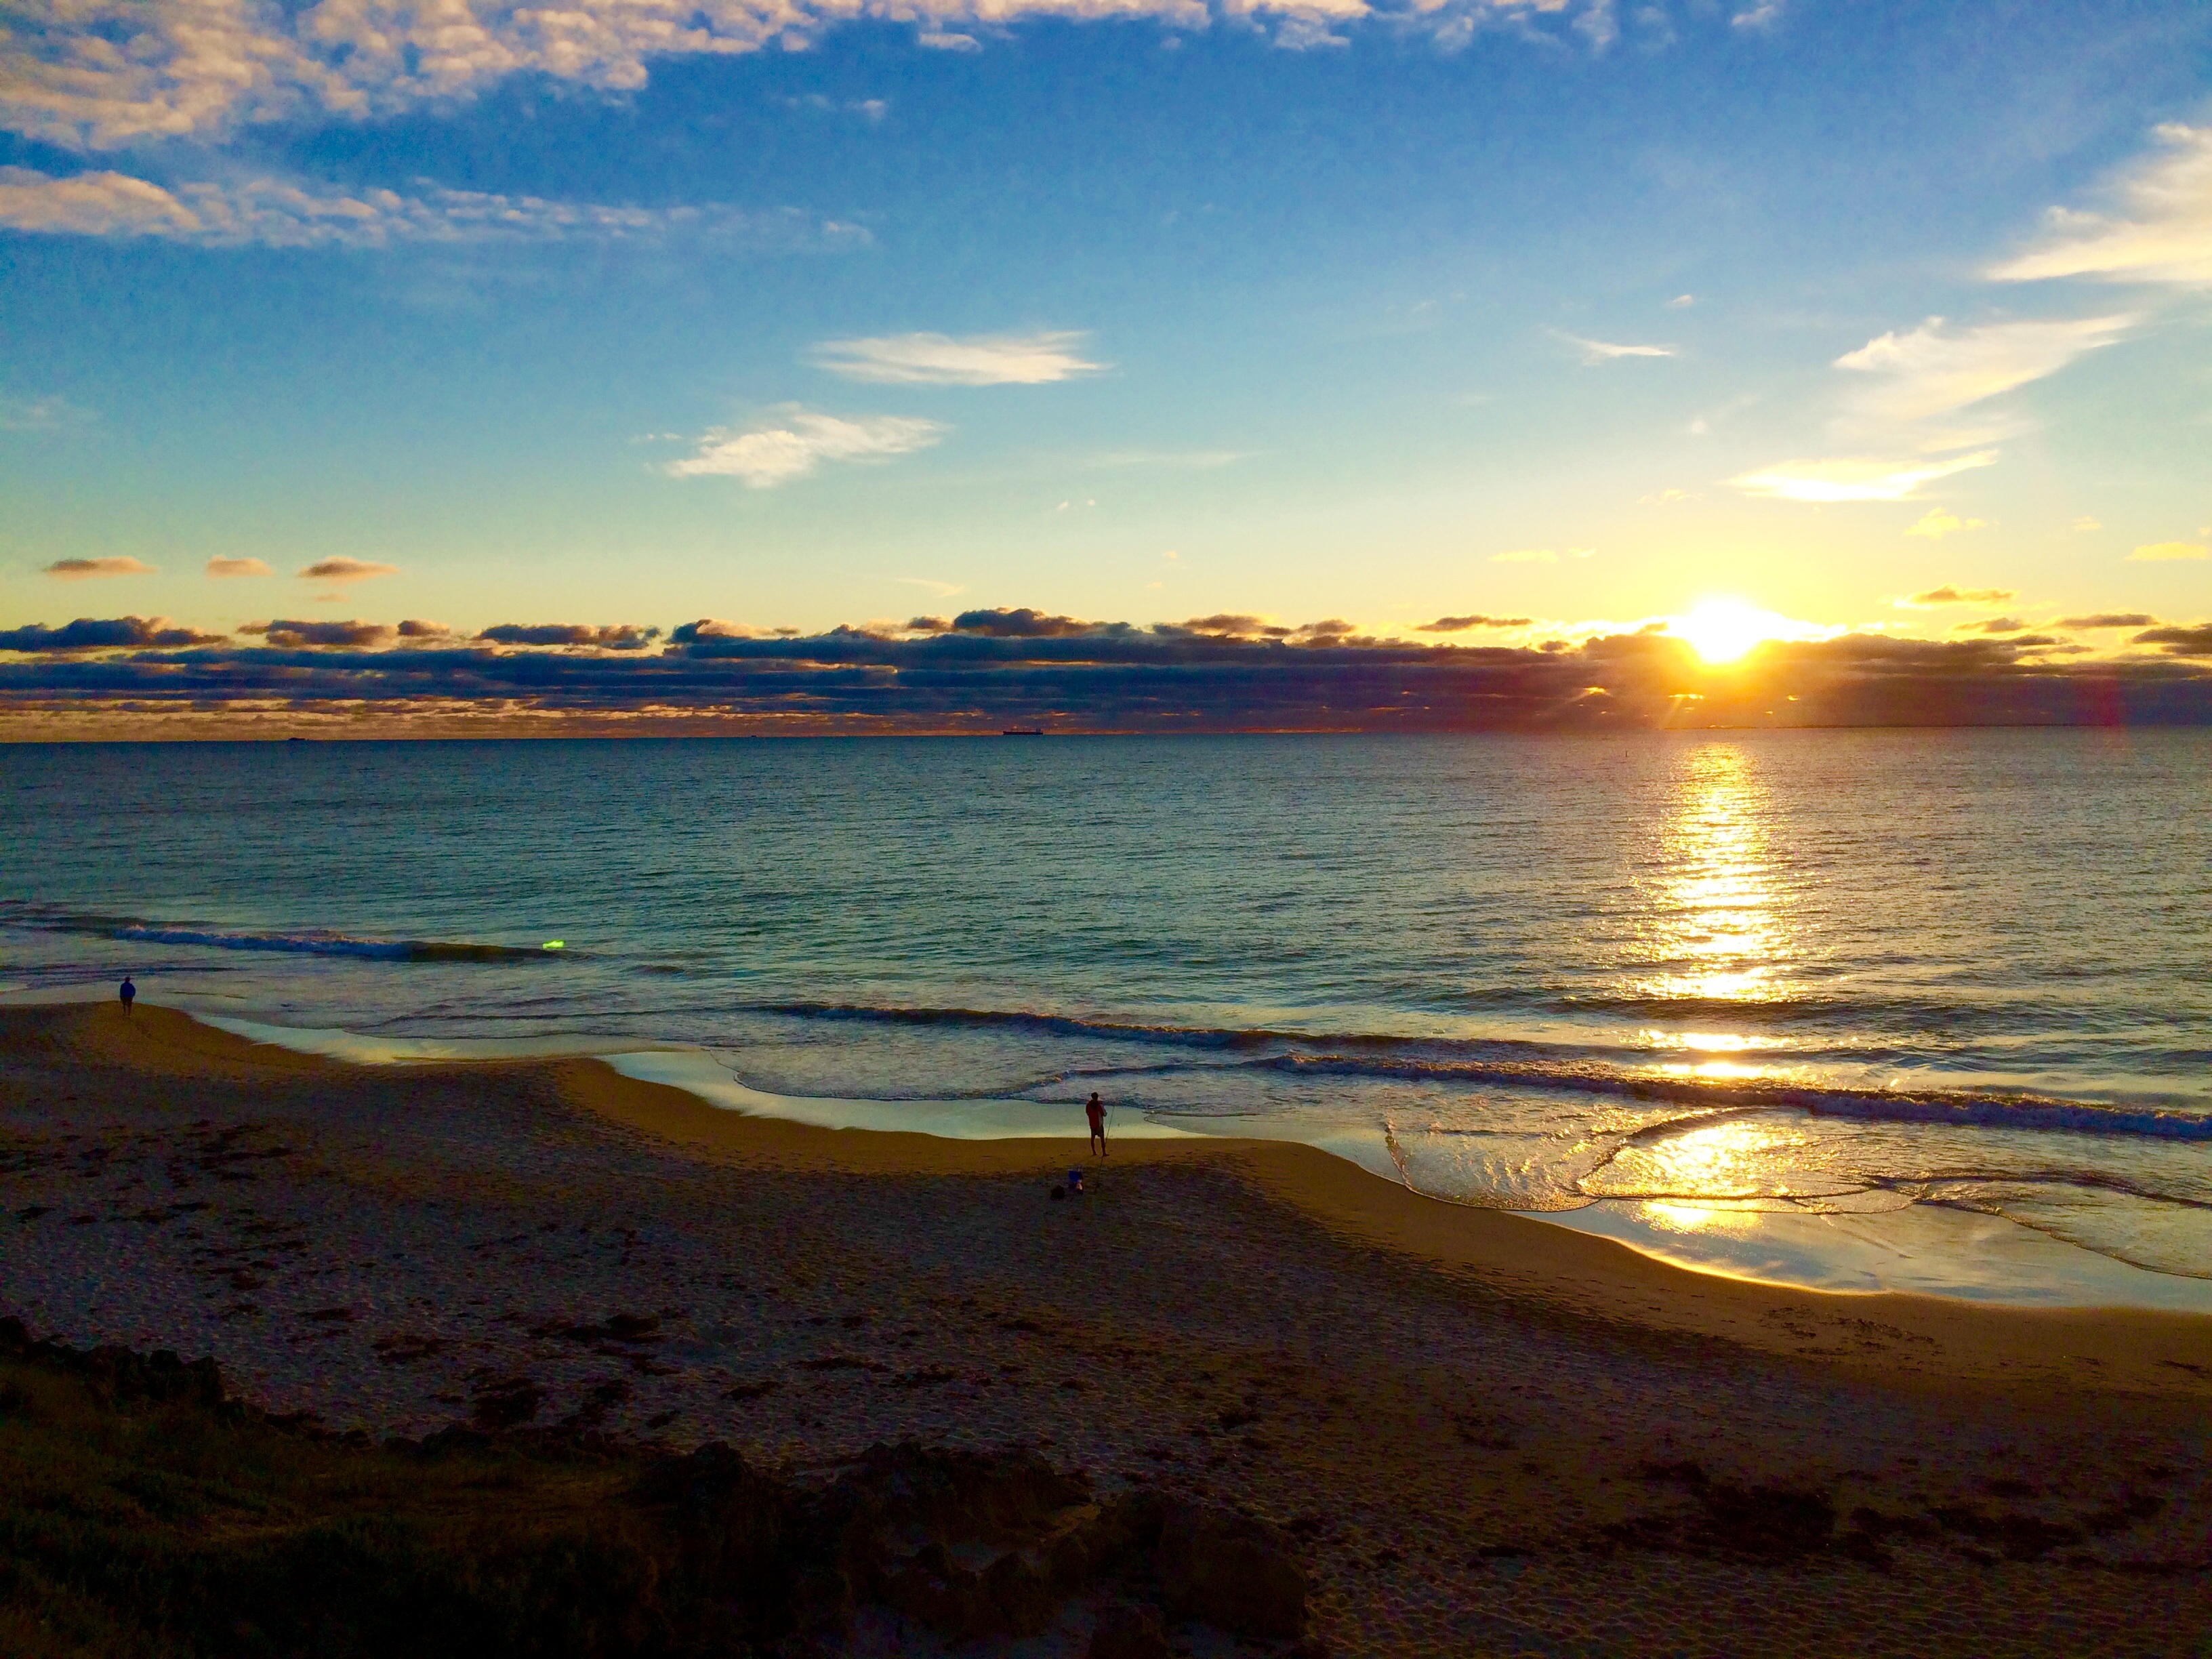
beach, sea, coast, sand, ocean, horizon, cloud, sky, sun, sunrise, sunset, sunlight, morning, shore, wave, dawn, dusk, evening, bay, body of water, cape, afterglow, beach sunset, sunset beach, wind wave